Summer Vacation (TV series)

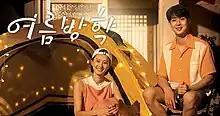
Promotional poster

Summer Vacation is a South Korean "home vacation" reality show that aired on tvN every Friday at 21:50 (KST) starting from July 17, 2020.